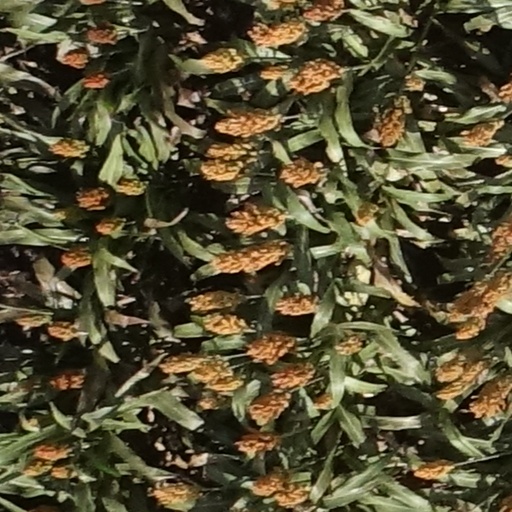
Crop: sorghum